Claressa Shields

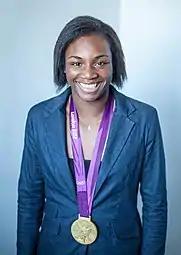
Shields with her Olympic gold medal in 2012

In October 2012, she competed in her second National PAL Championships, beating Franchón Crews-Dezurn in the finals to win gold at middleweight in the open division.